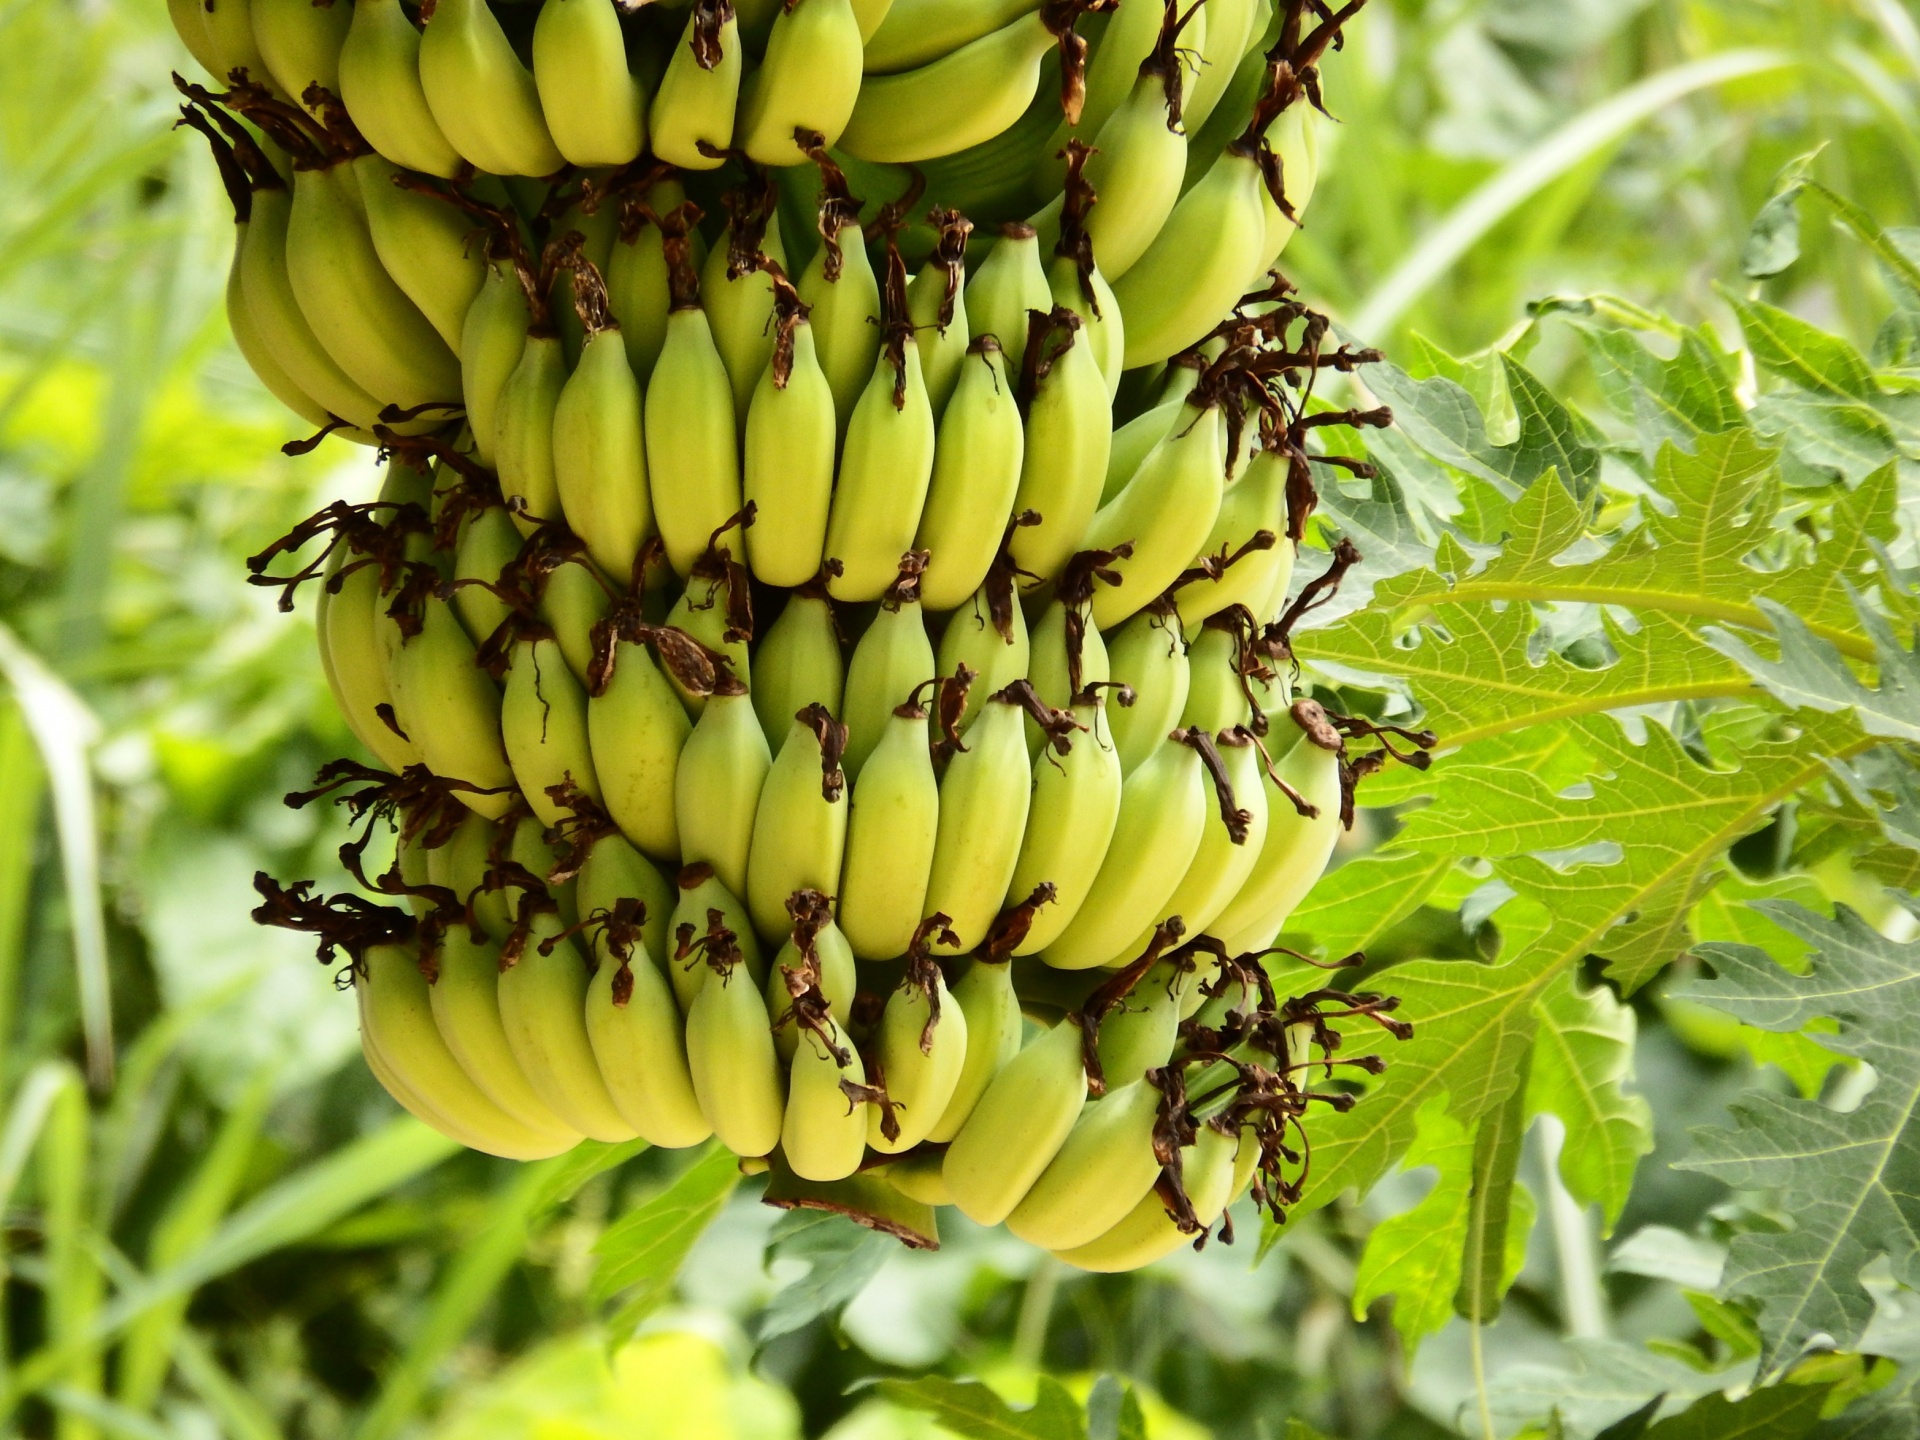
Label: Banana